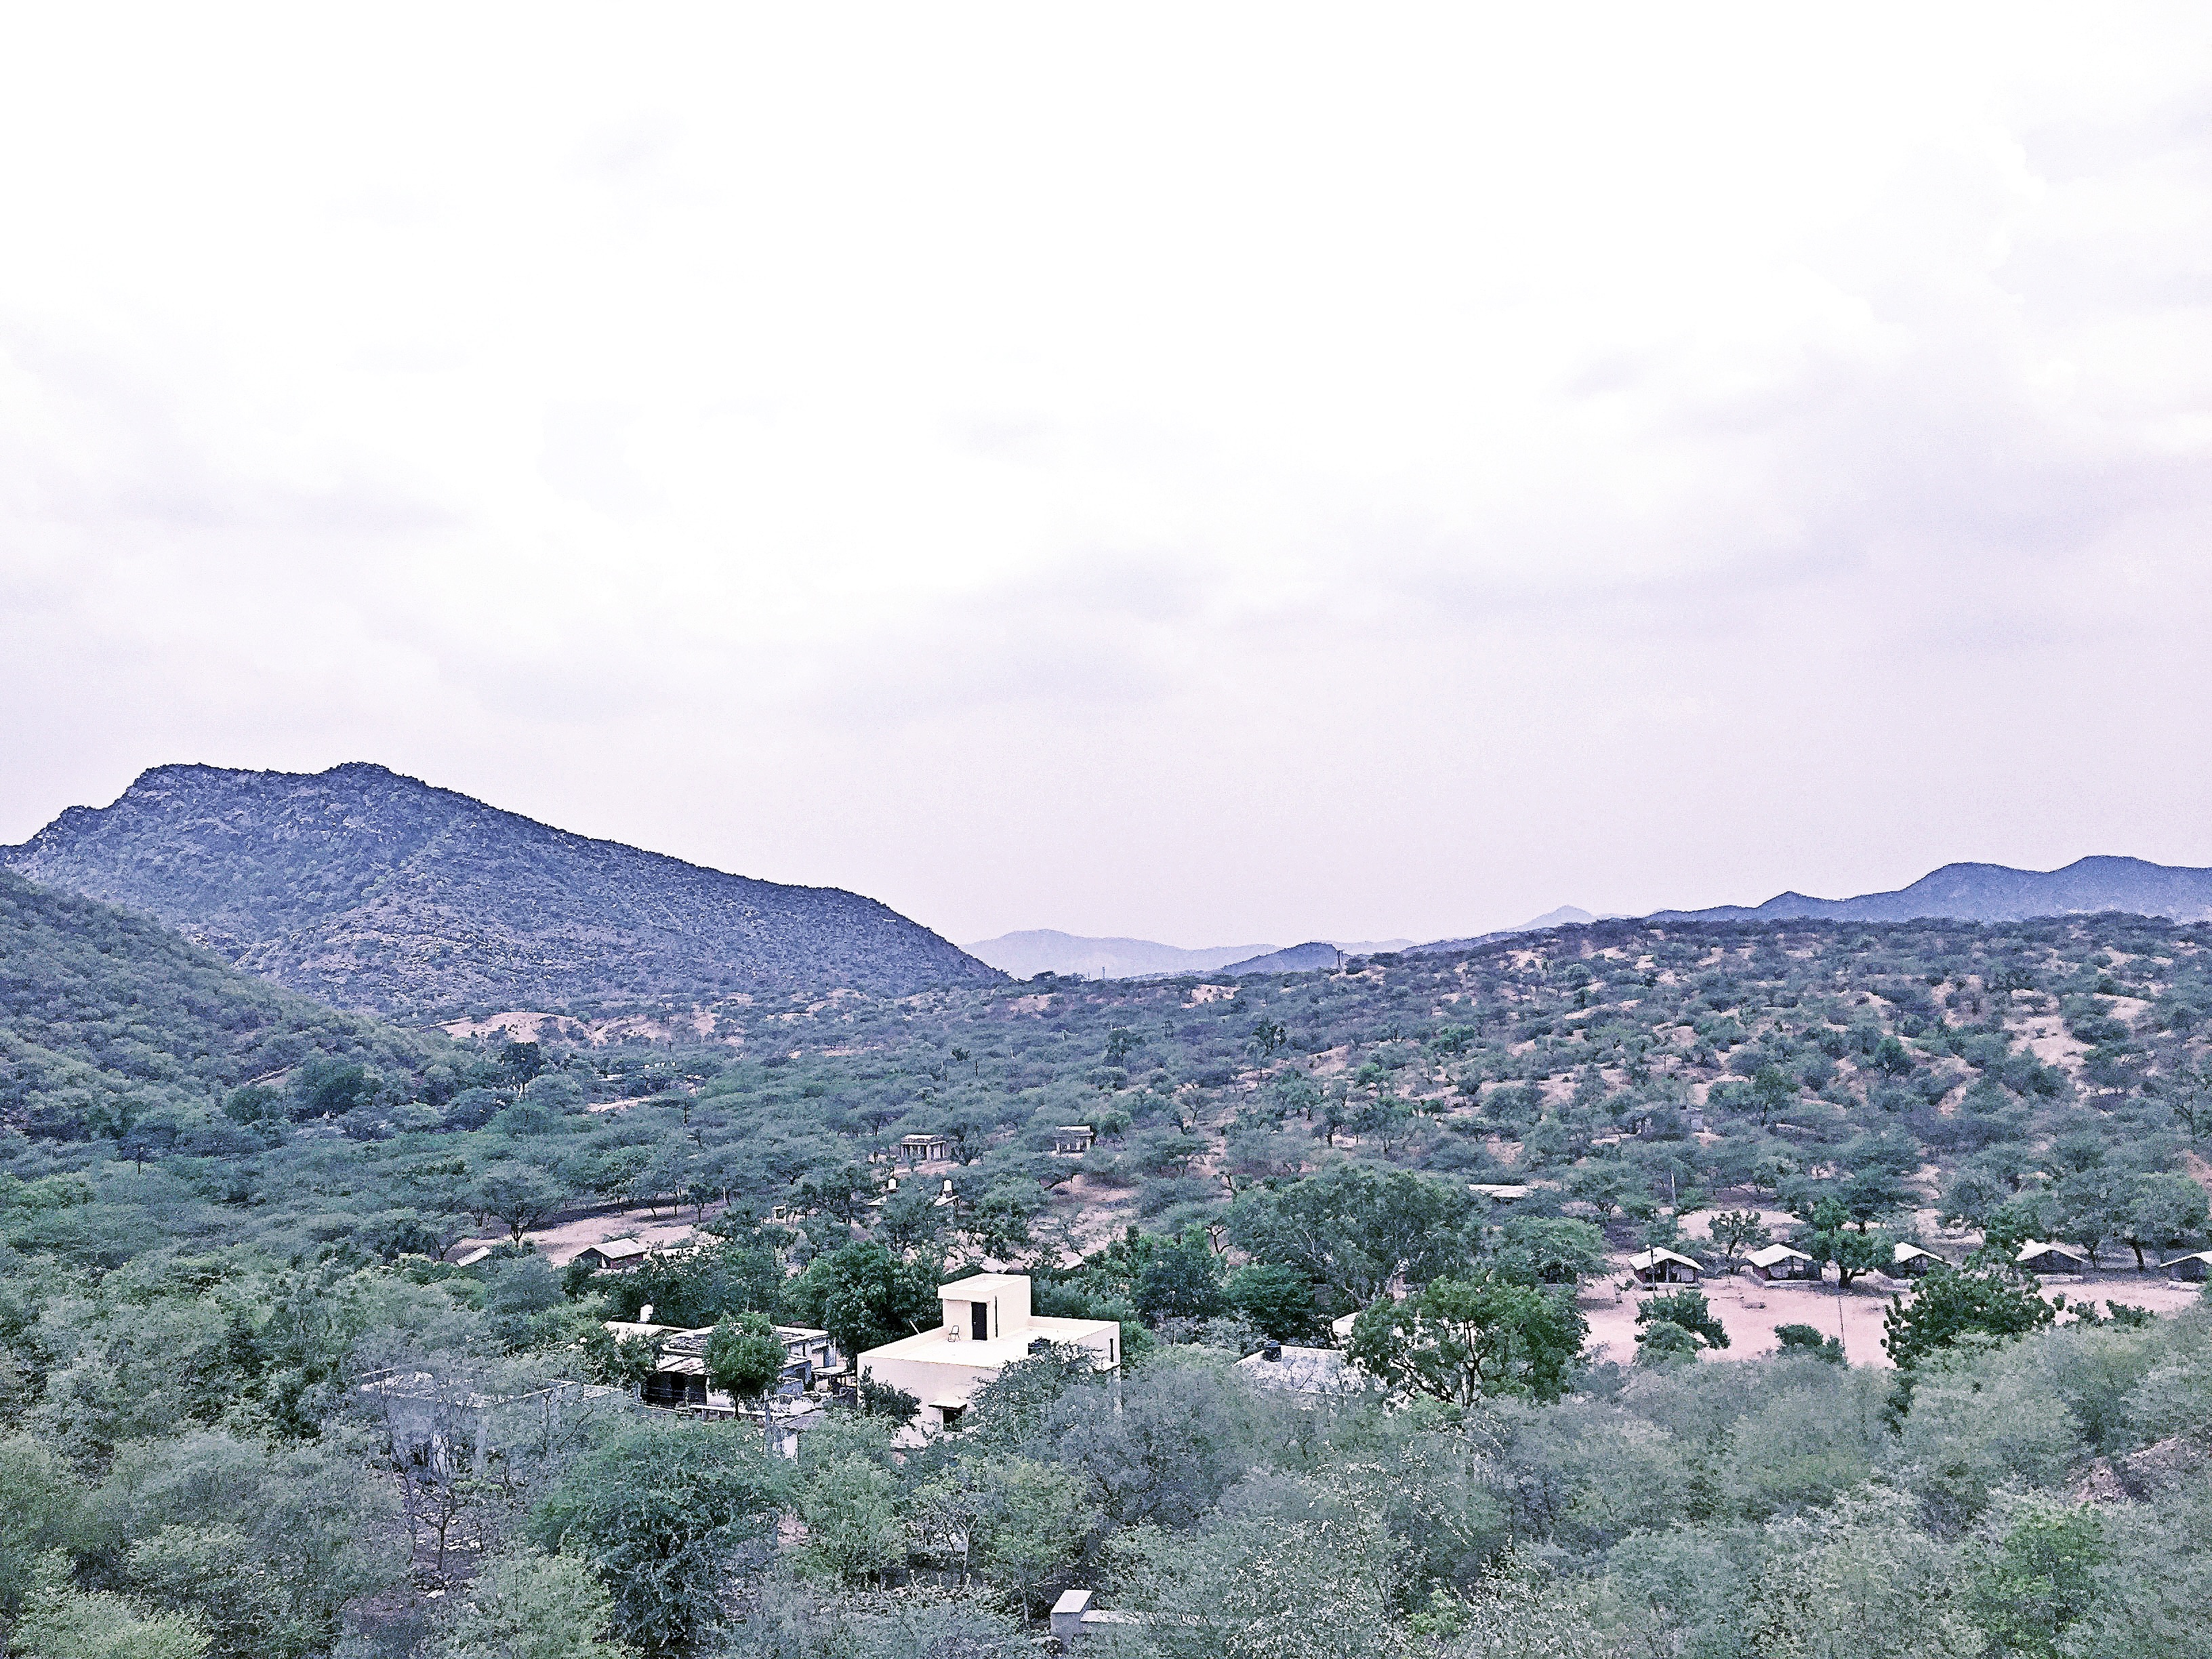
landscape, mountain, hill, mountain range, ridge, plateau, ecosystem, landform, geographical feature, mountainous landforms